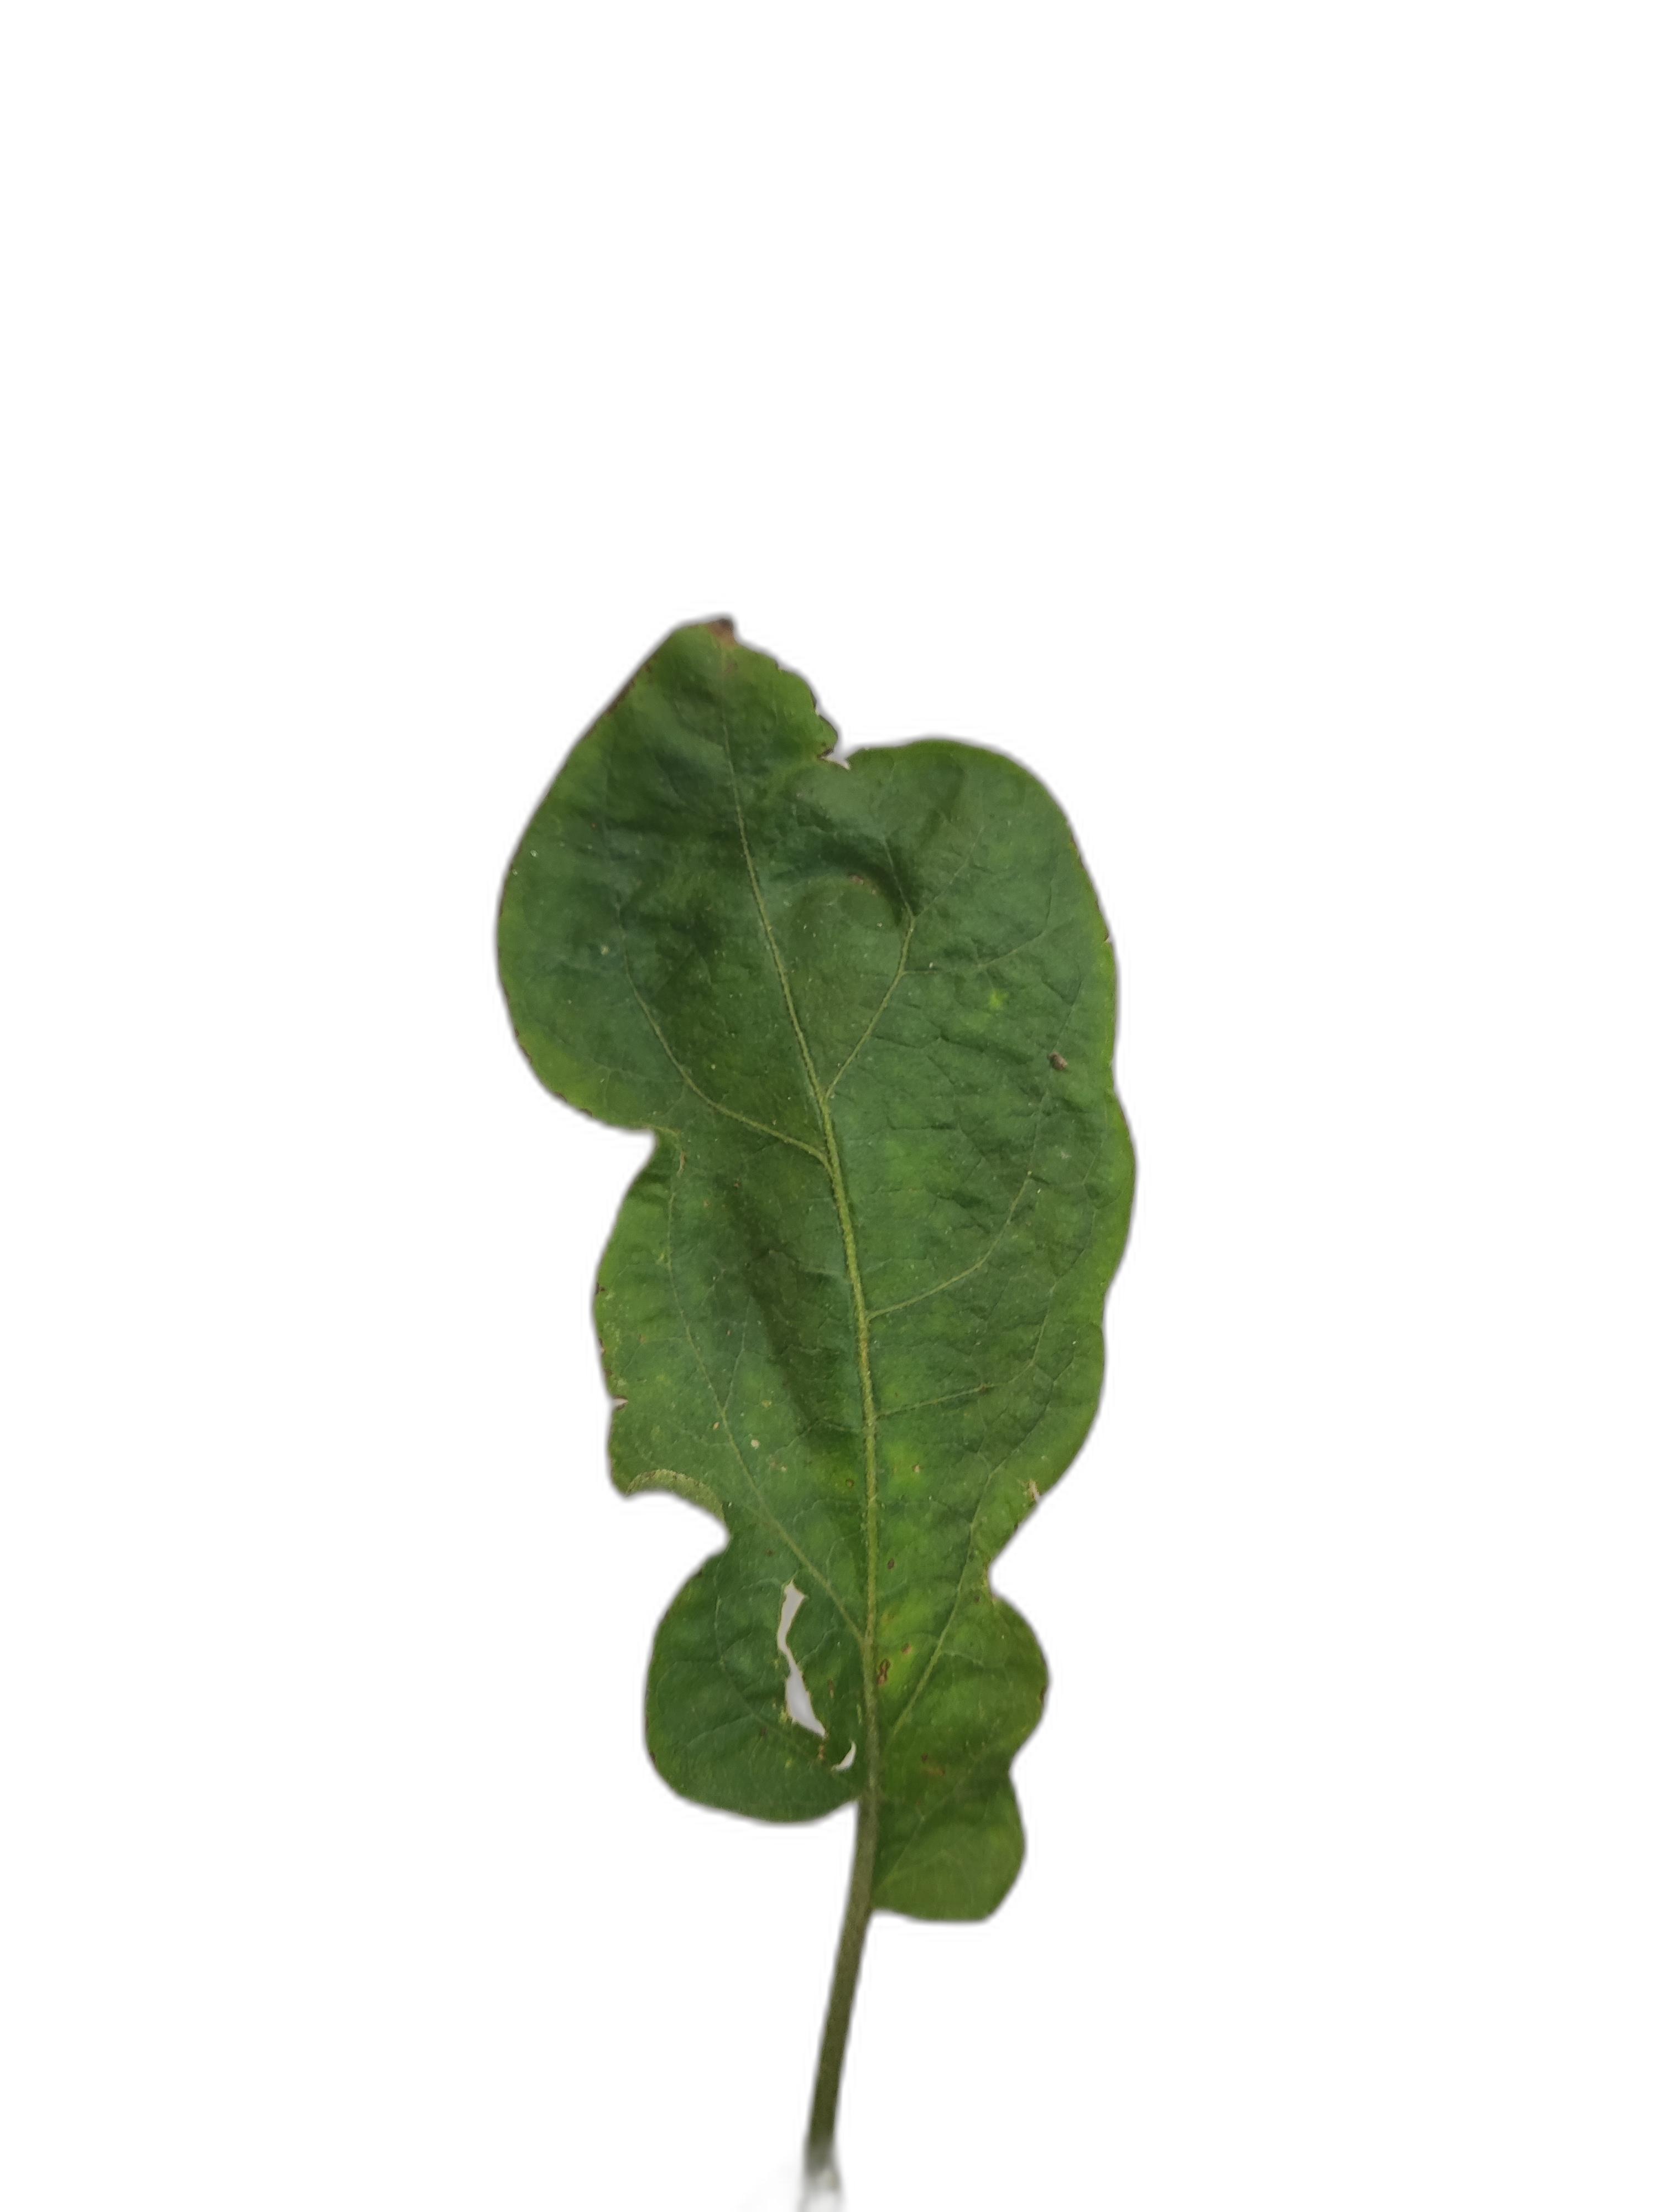
Label: Mosaic Virus Disease